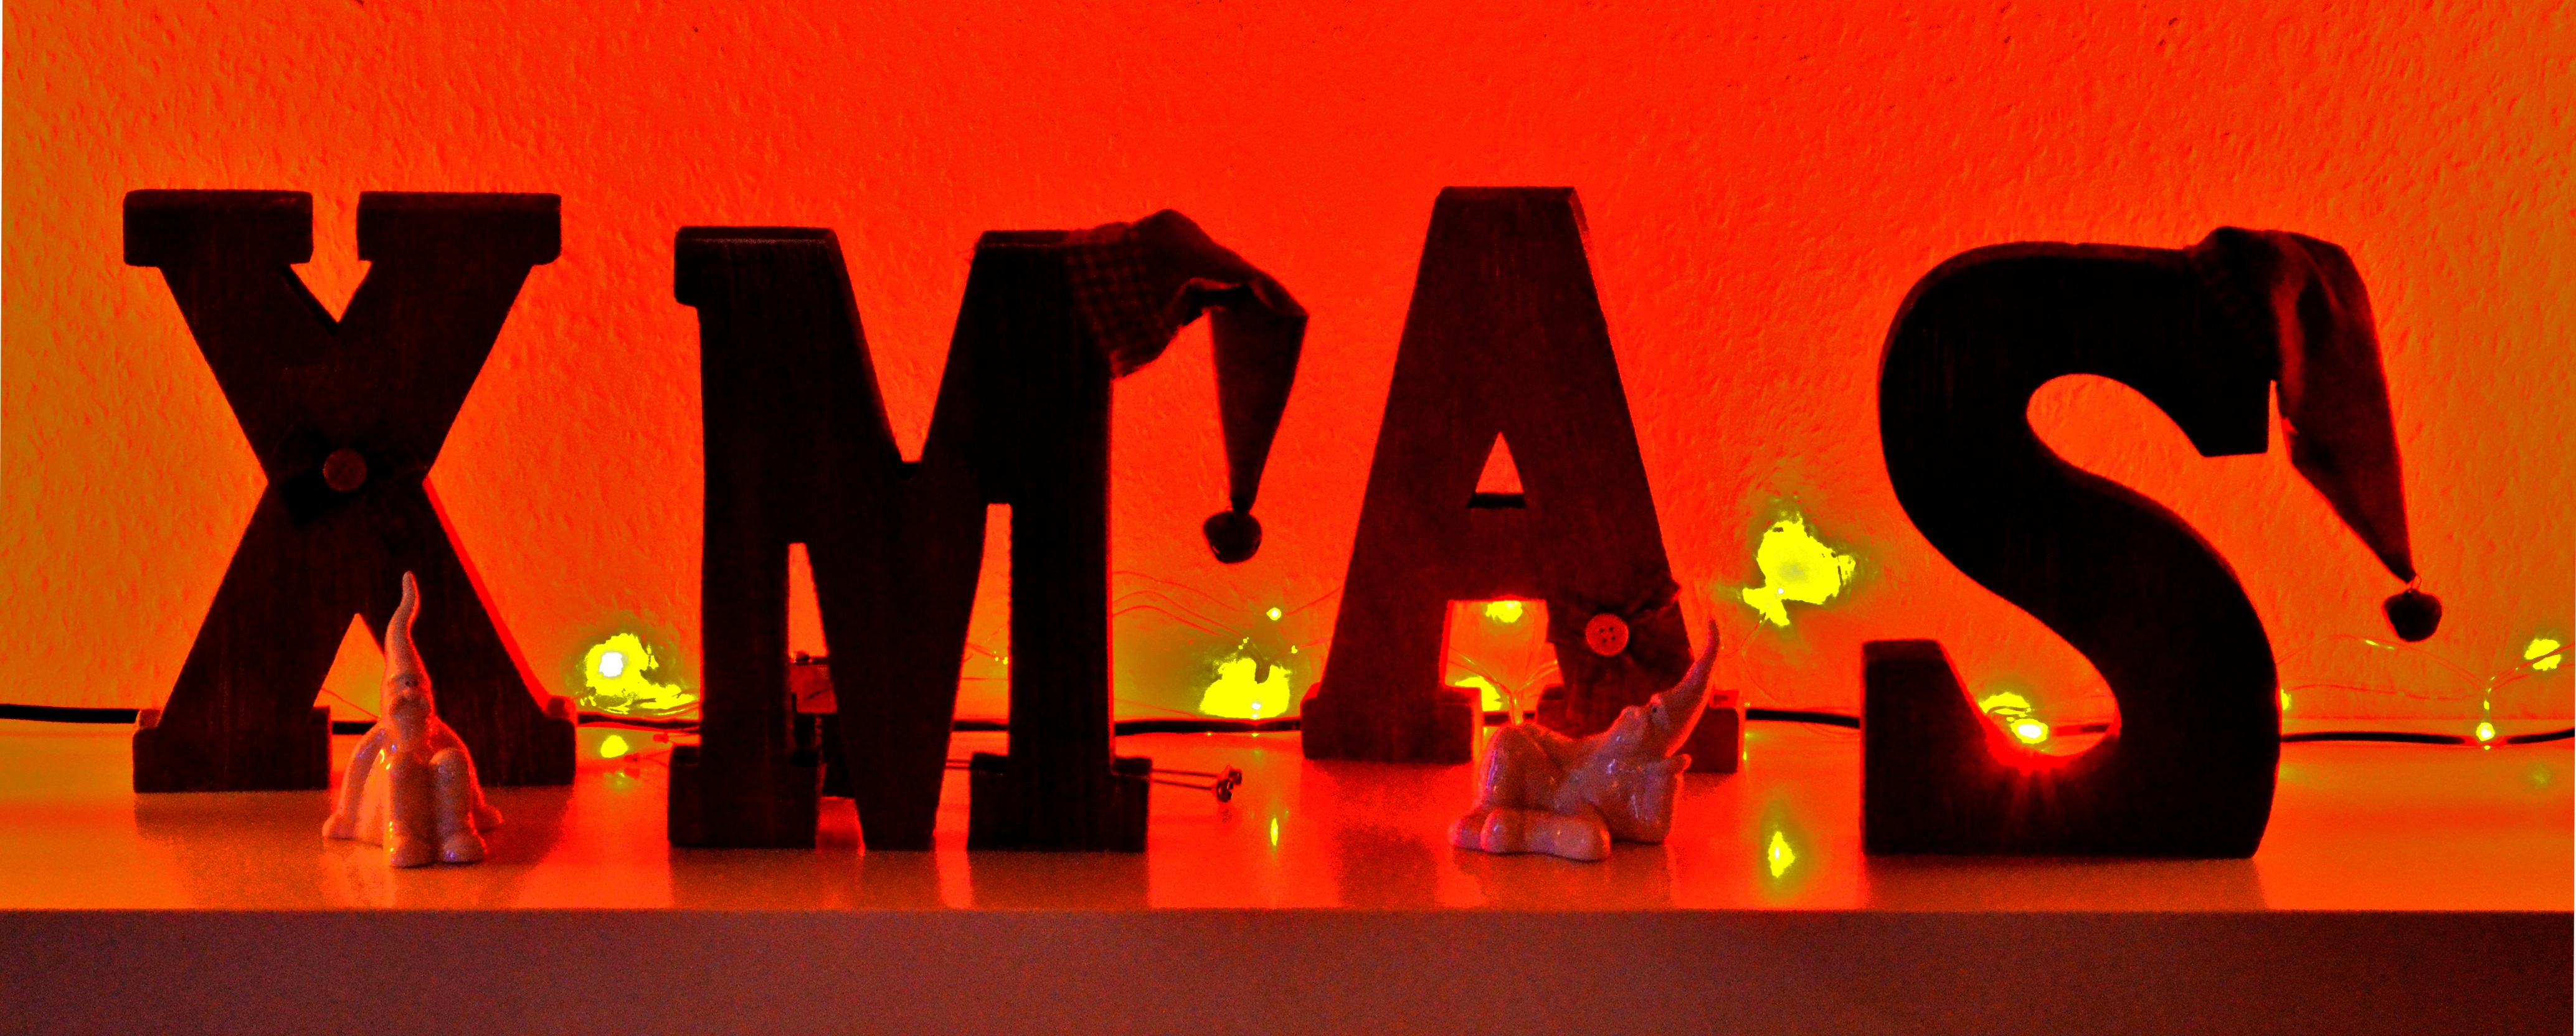
winter, number, signage, christmas, advent, christmas time, font, art, holidays, xmas, christmas motif, lettering, christmas eve, merry christmas, x mas, feast of love